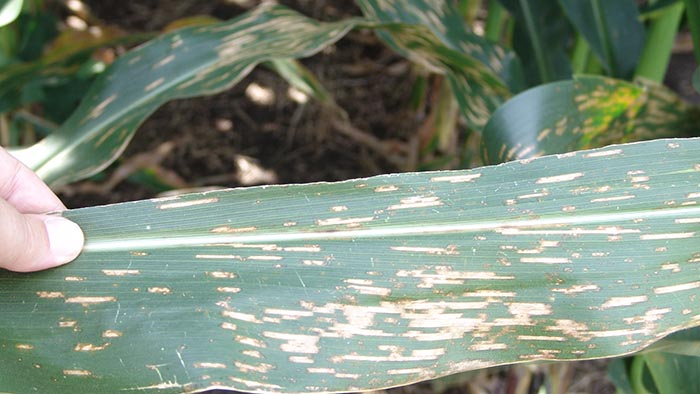
Labels: Corn Gray leaf spot